Joan Hammond

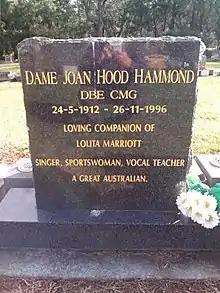
Hammond's grave in Bowral

She died in 1996 in Bowral, New South Wales, aged 84, and was buried in the Bowral Cemetery. Her long-time partner, Lolita Marriott, had pre-deceased her in 1993.